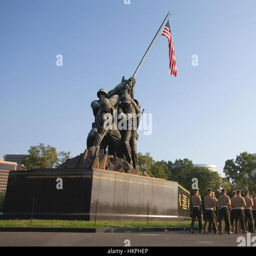
marines marching next to the monument